Granada, Nicaragua

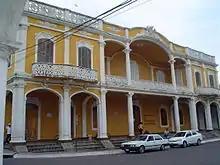
Streets of Granada.

Most of Granada's streets are narrow, as the city evolved centuries before the advent of motorized vehicles. Therefore, today, many streets allow only one-way traffic, offering a challenge to visitors traveling by car.